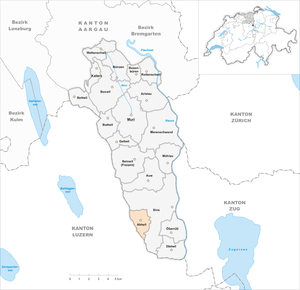
Abtwil est une commune suisse du canton d'Argovie dans le district de Muri.